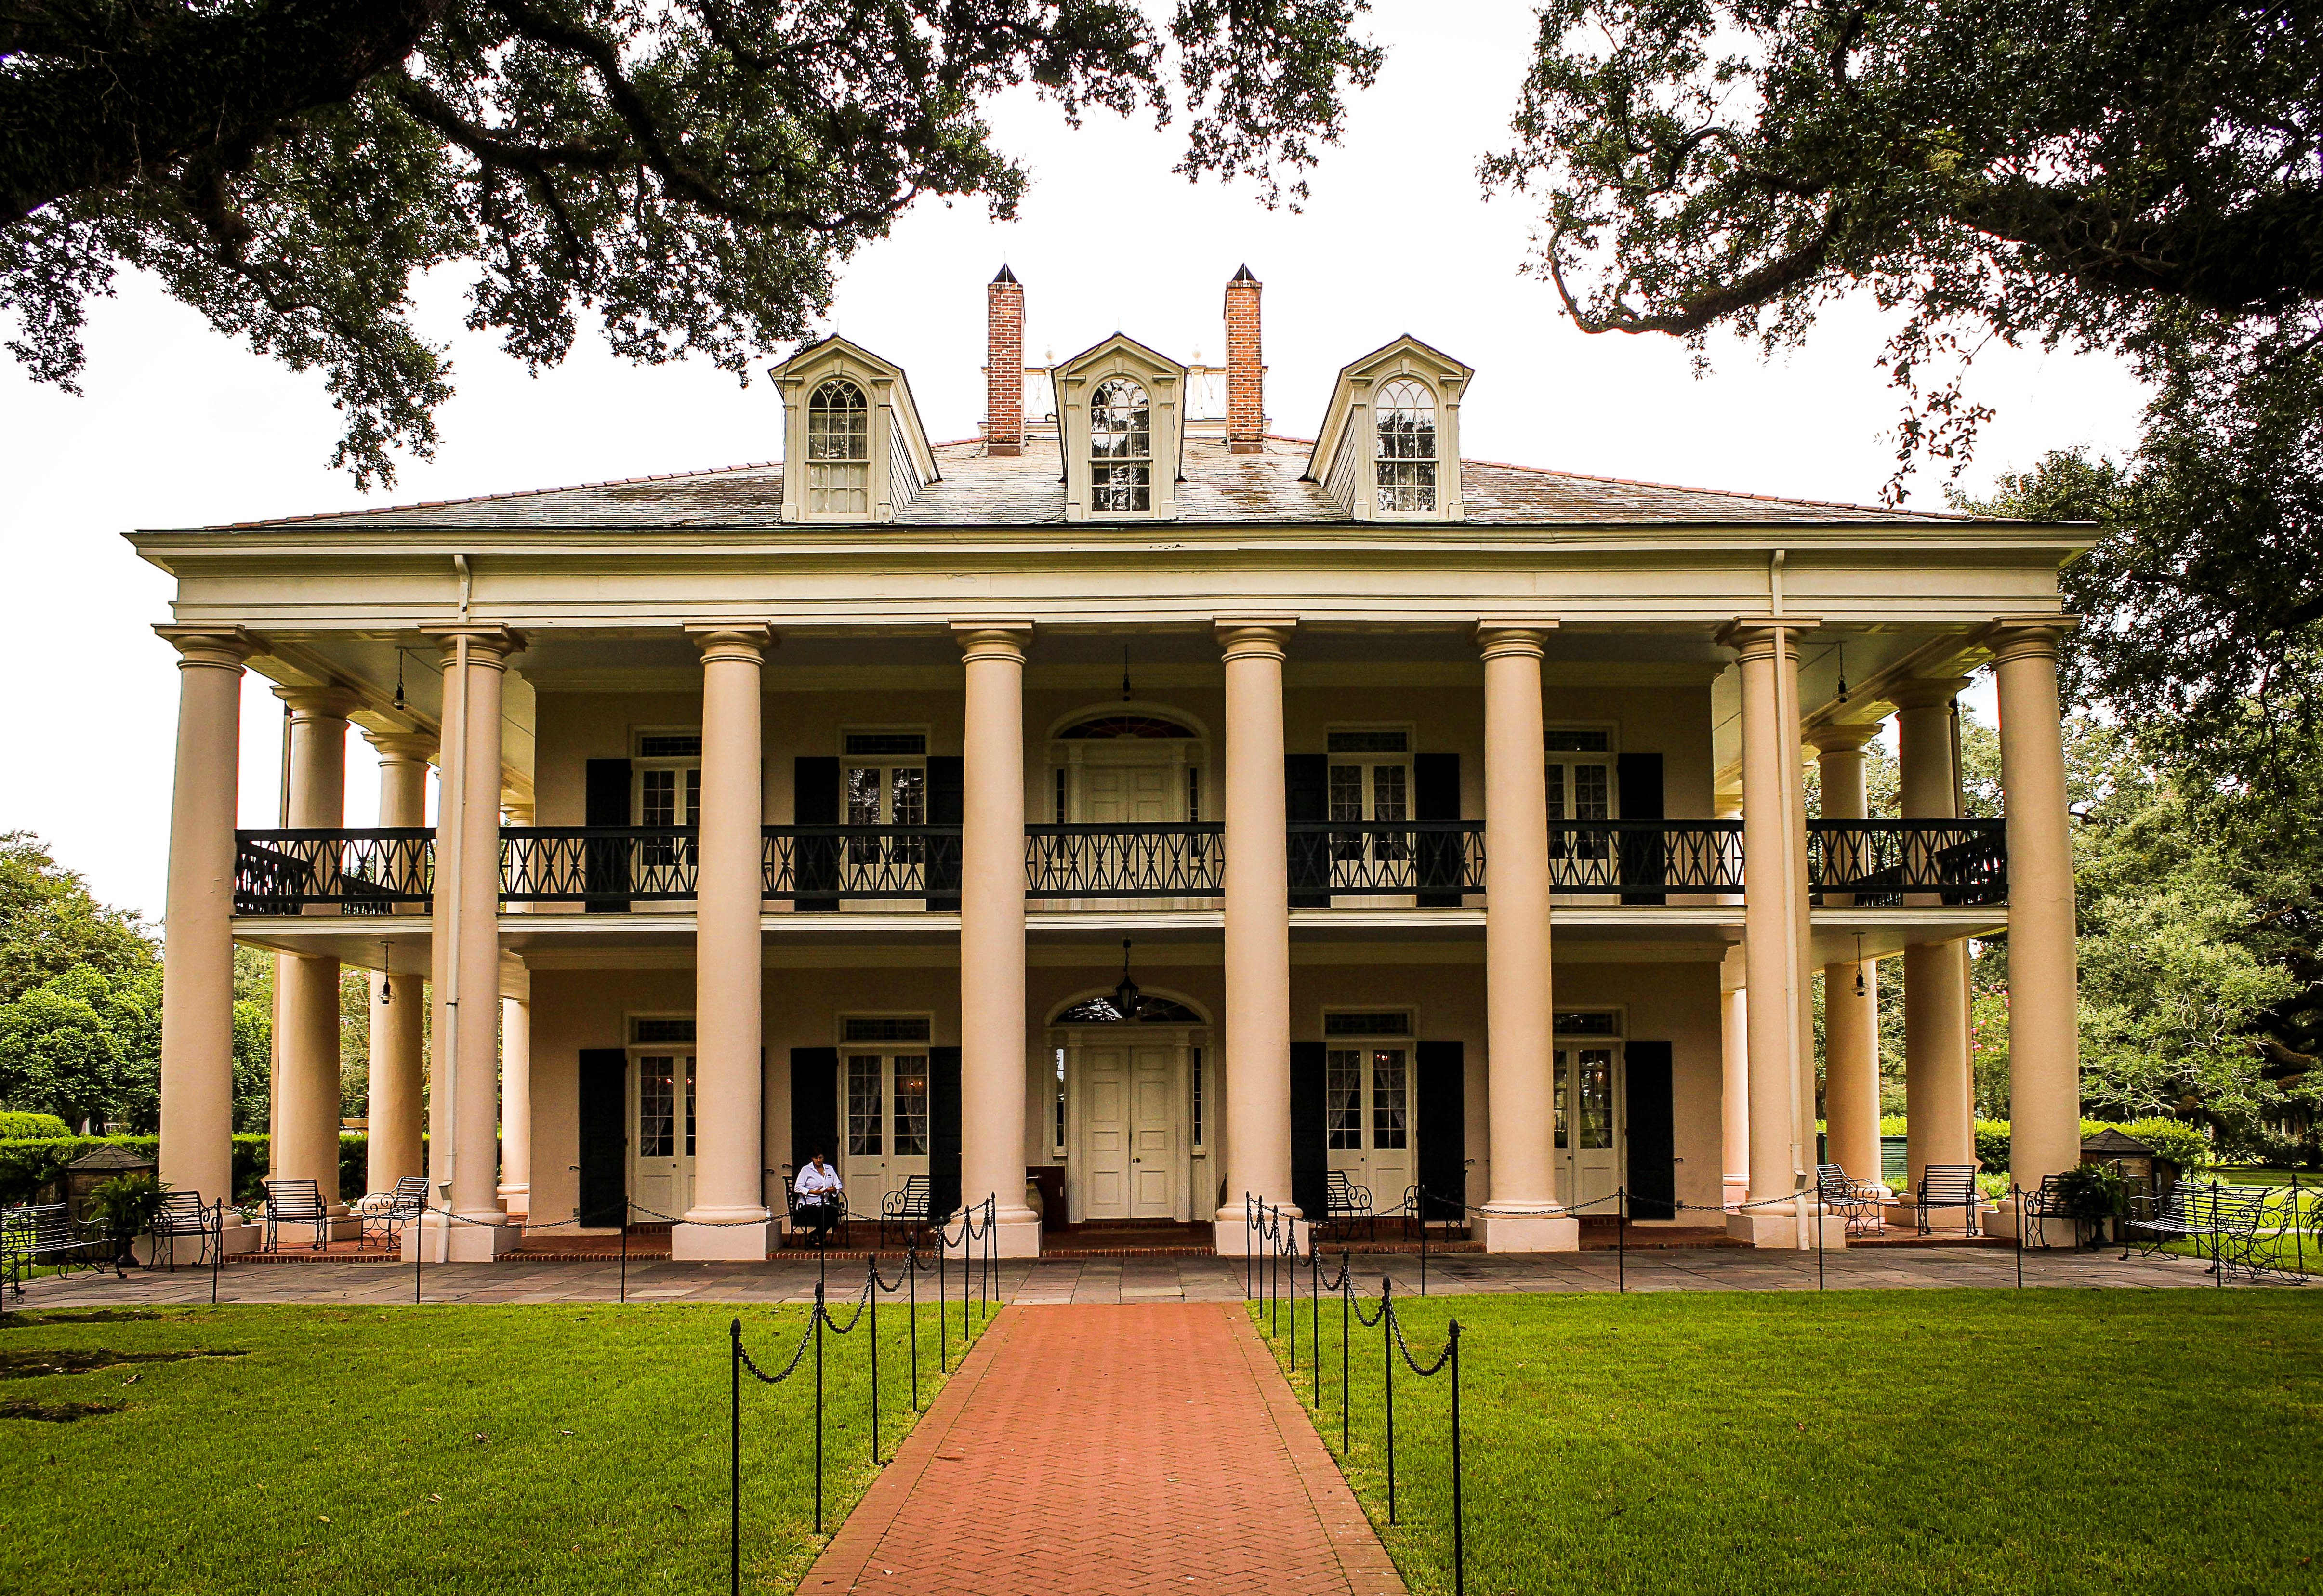
architecture, mansion, house, building, chateau, palace, home, landmark, facade, courtyard, university, estate, courthouse, manor house, stately home, new orleans, louisiana, oak alley plantation, classical architecture, antebellum, southern plantation, sugarcane plantation, greek revival, mississippi river plantation